Gohil dynasty

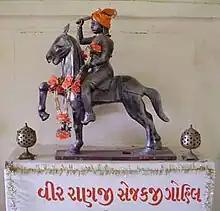
The statue of Ranaji

Ranaji/Ranoji (1254–1309 CE or 1290–1309 CE), descendant of Sejakji, established Ranpur and moved their capital to it. With help of Koli forces of Dhanmer, he captured Vala (Vallabhipur). It is told that he died in battle with forces of Ahmedabad, the capital of Gujarat Sultanate. Virbhadra Singhji has identified him as the grandson of Sejakji while other sources identify him as a son of Sejakji.